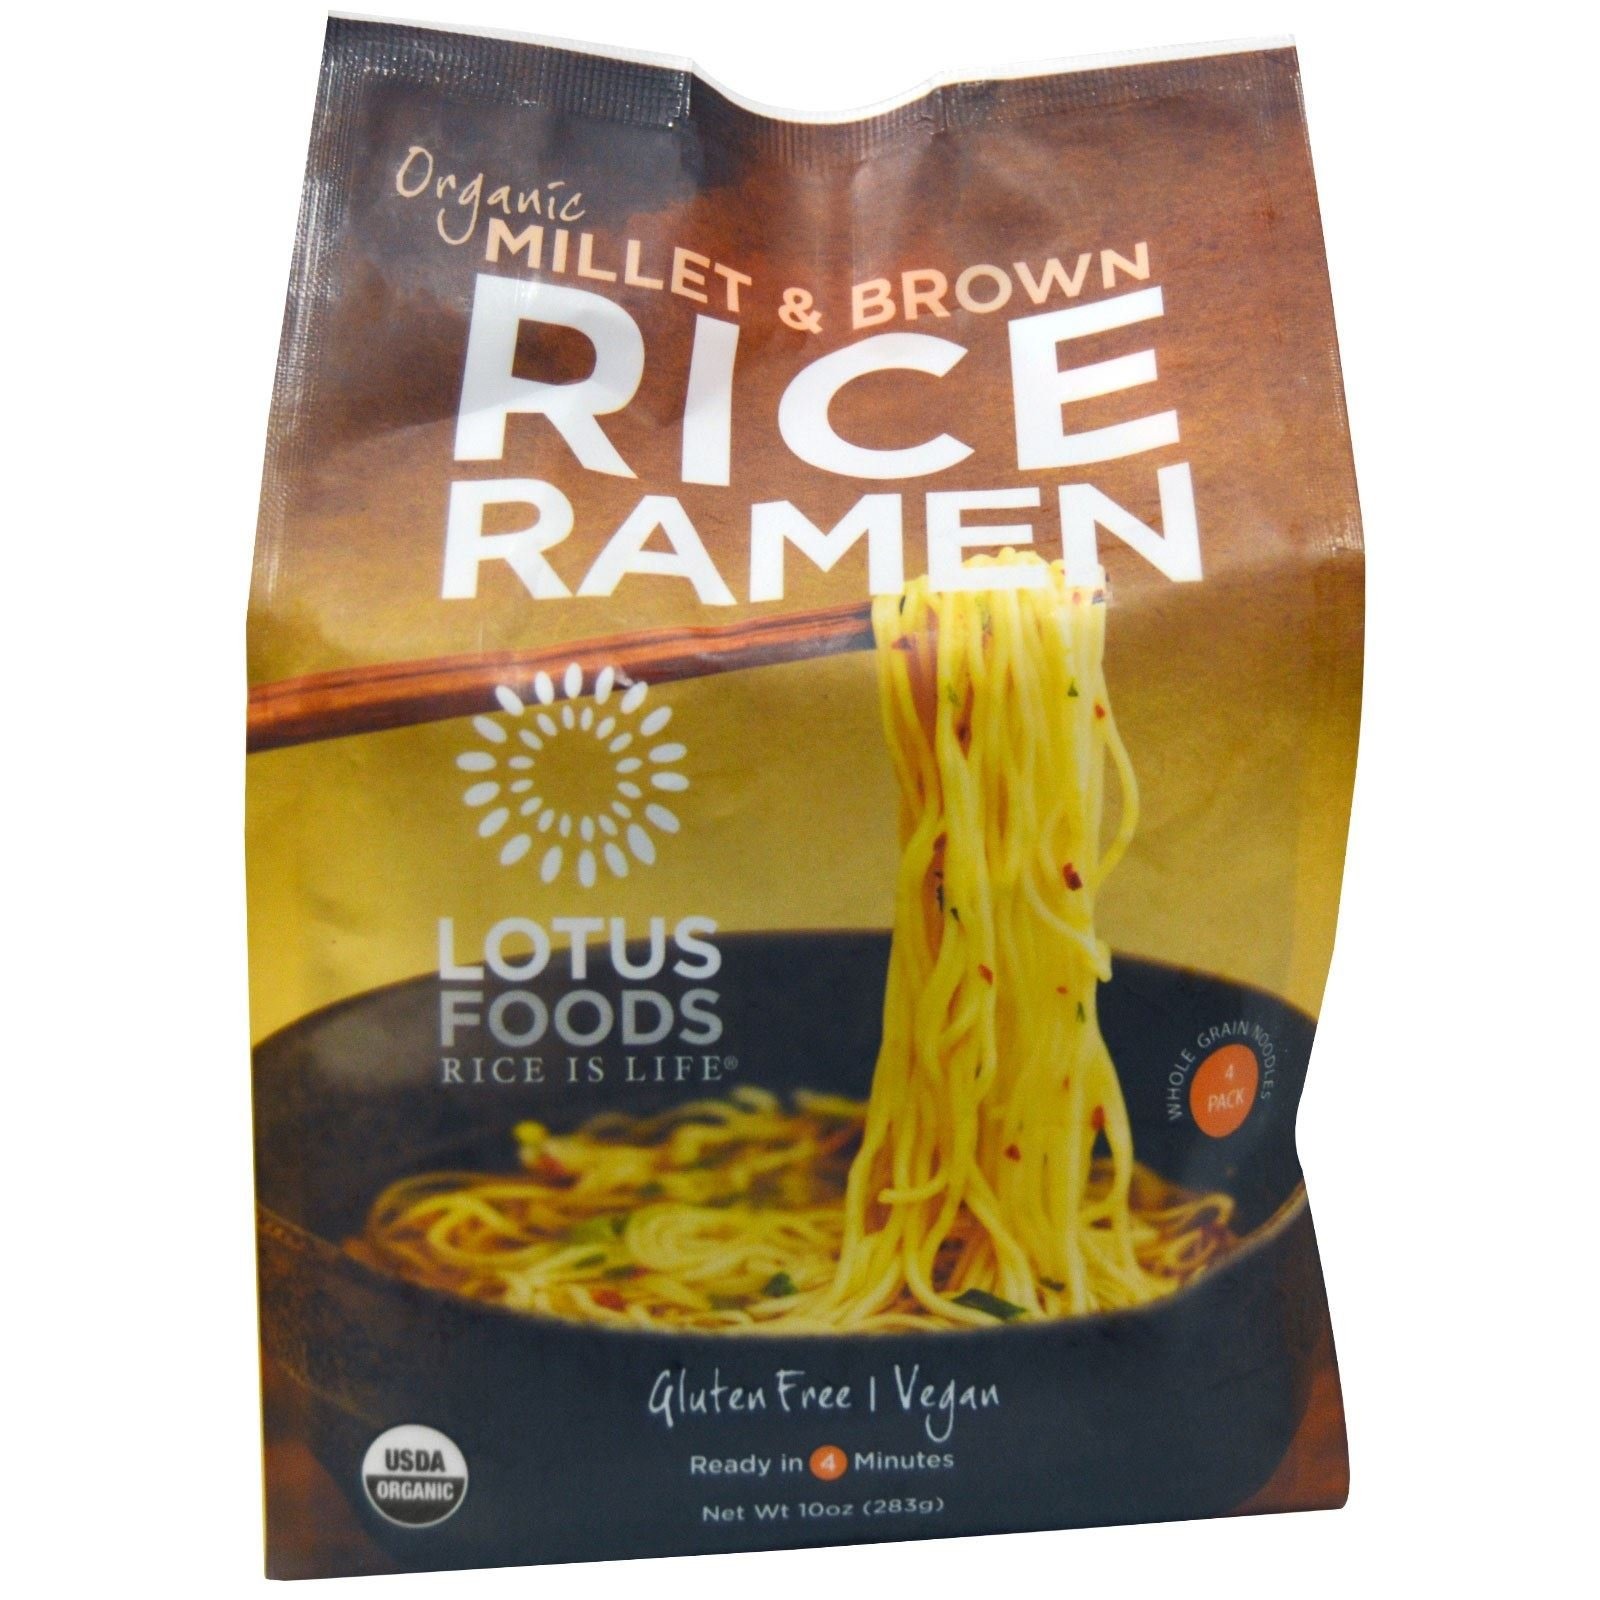
Item Name: Lotus Foods Gourmet Organic Rice Ramen Noodles, Millet and Brown Rice, 6 Count
Bullet Point 1: Lotus foods brings you millet and brown rice ramen, traditional Japanese-style noodles made from our specialty rice instead of wheat
Bullet Point 2: Best quality product
Bullet Point 3: Gluten-free and Non-GMO, Effervesce combines Authenticity with Elegance and Prestige
Value: 60.0
Unit: Ounce

Price: 23.47